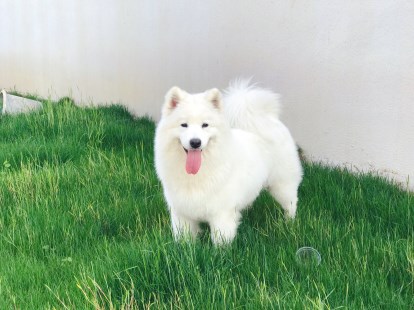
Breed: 2192-n000088-Samoyed